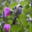
Label: bird